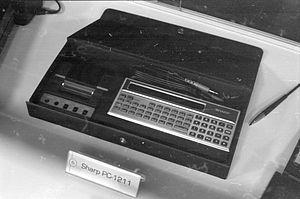
Le Sharp PC-1211 est un modèle d'ordinateur de poche, aussi commercialisé sous le nom de Tandy TRS-80 PC en juillet 1980.